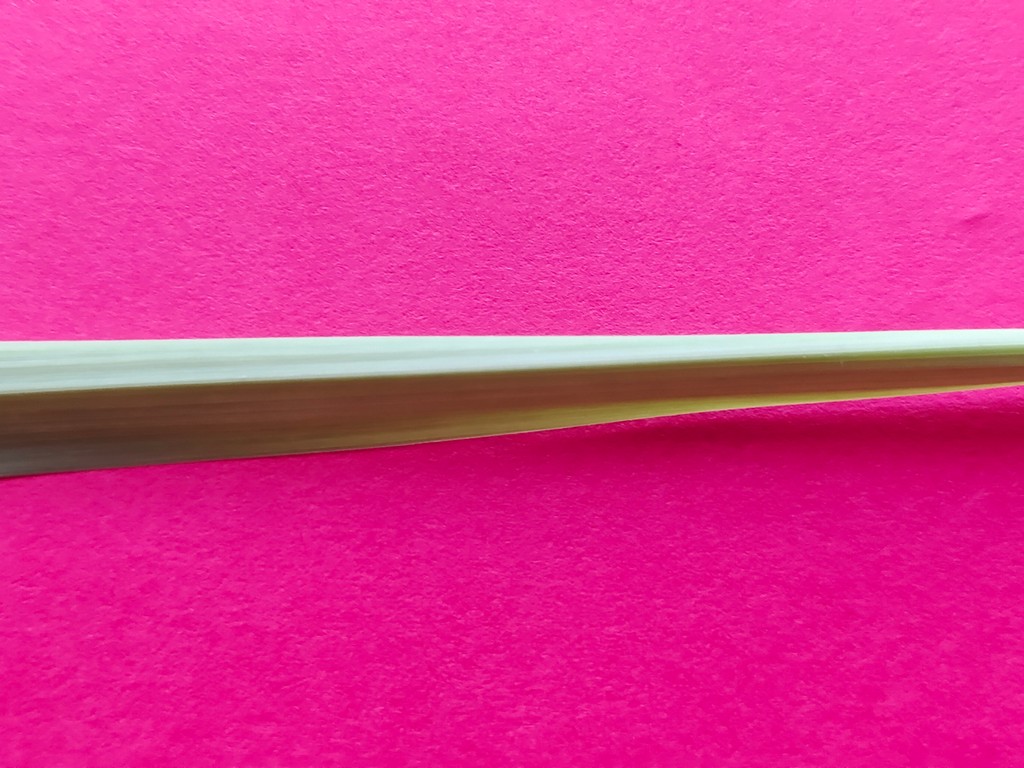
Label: Healthy